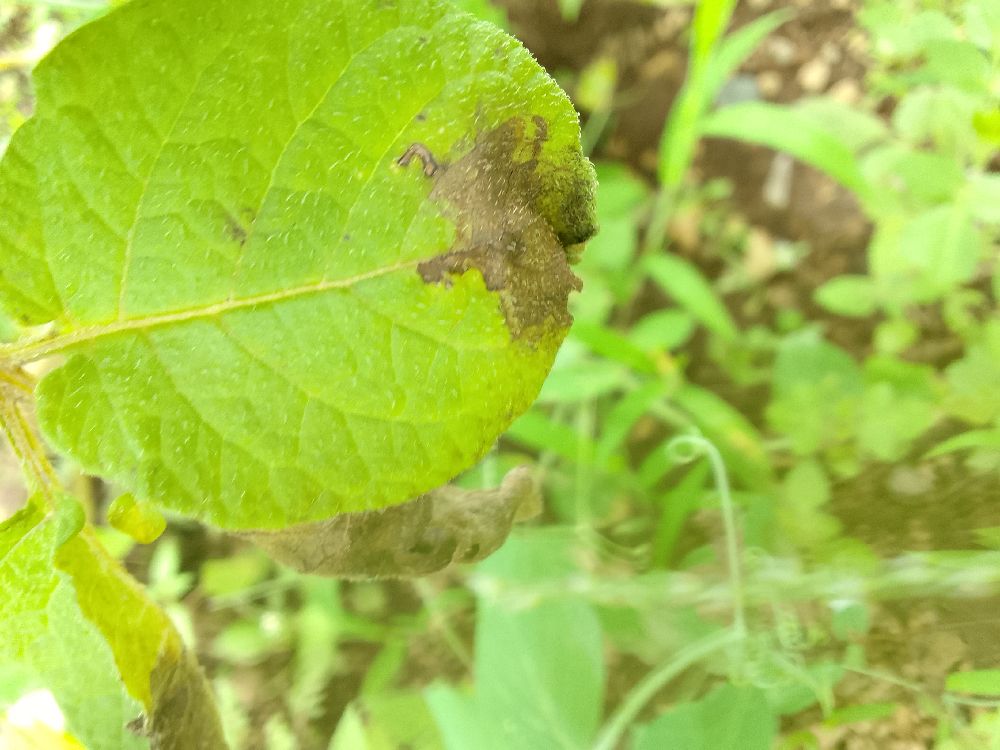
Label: Late blight